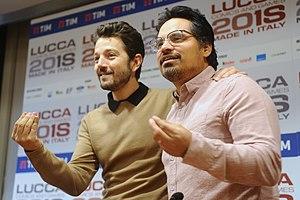
Narcos: Mexico ou Narcos : le Mexique au Québec, est une série télévisée dramatique américano-mexicaine créée et produite par Carlo Bernard et Doug Miro. La série a débuté sur Netflix le 16 novembre 2018.